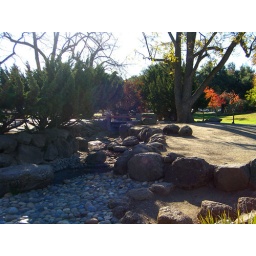
The beauty of the rock bed in seen as the water in the river awaits the first winter storm.